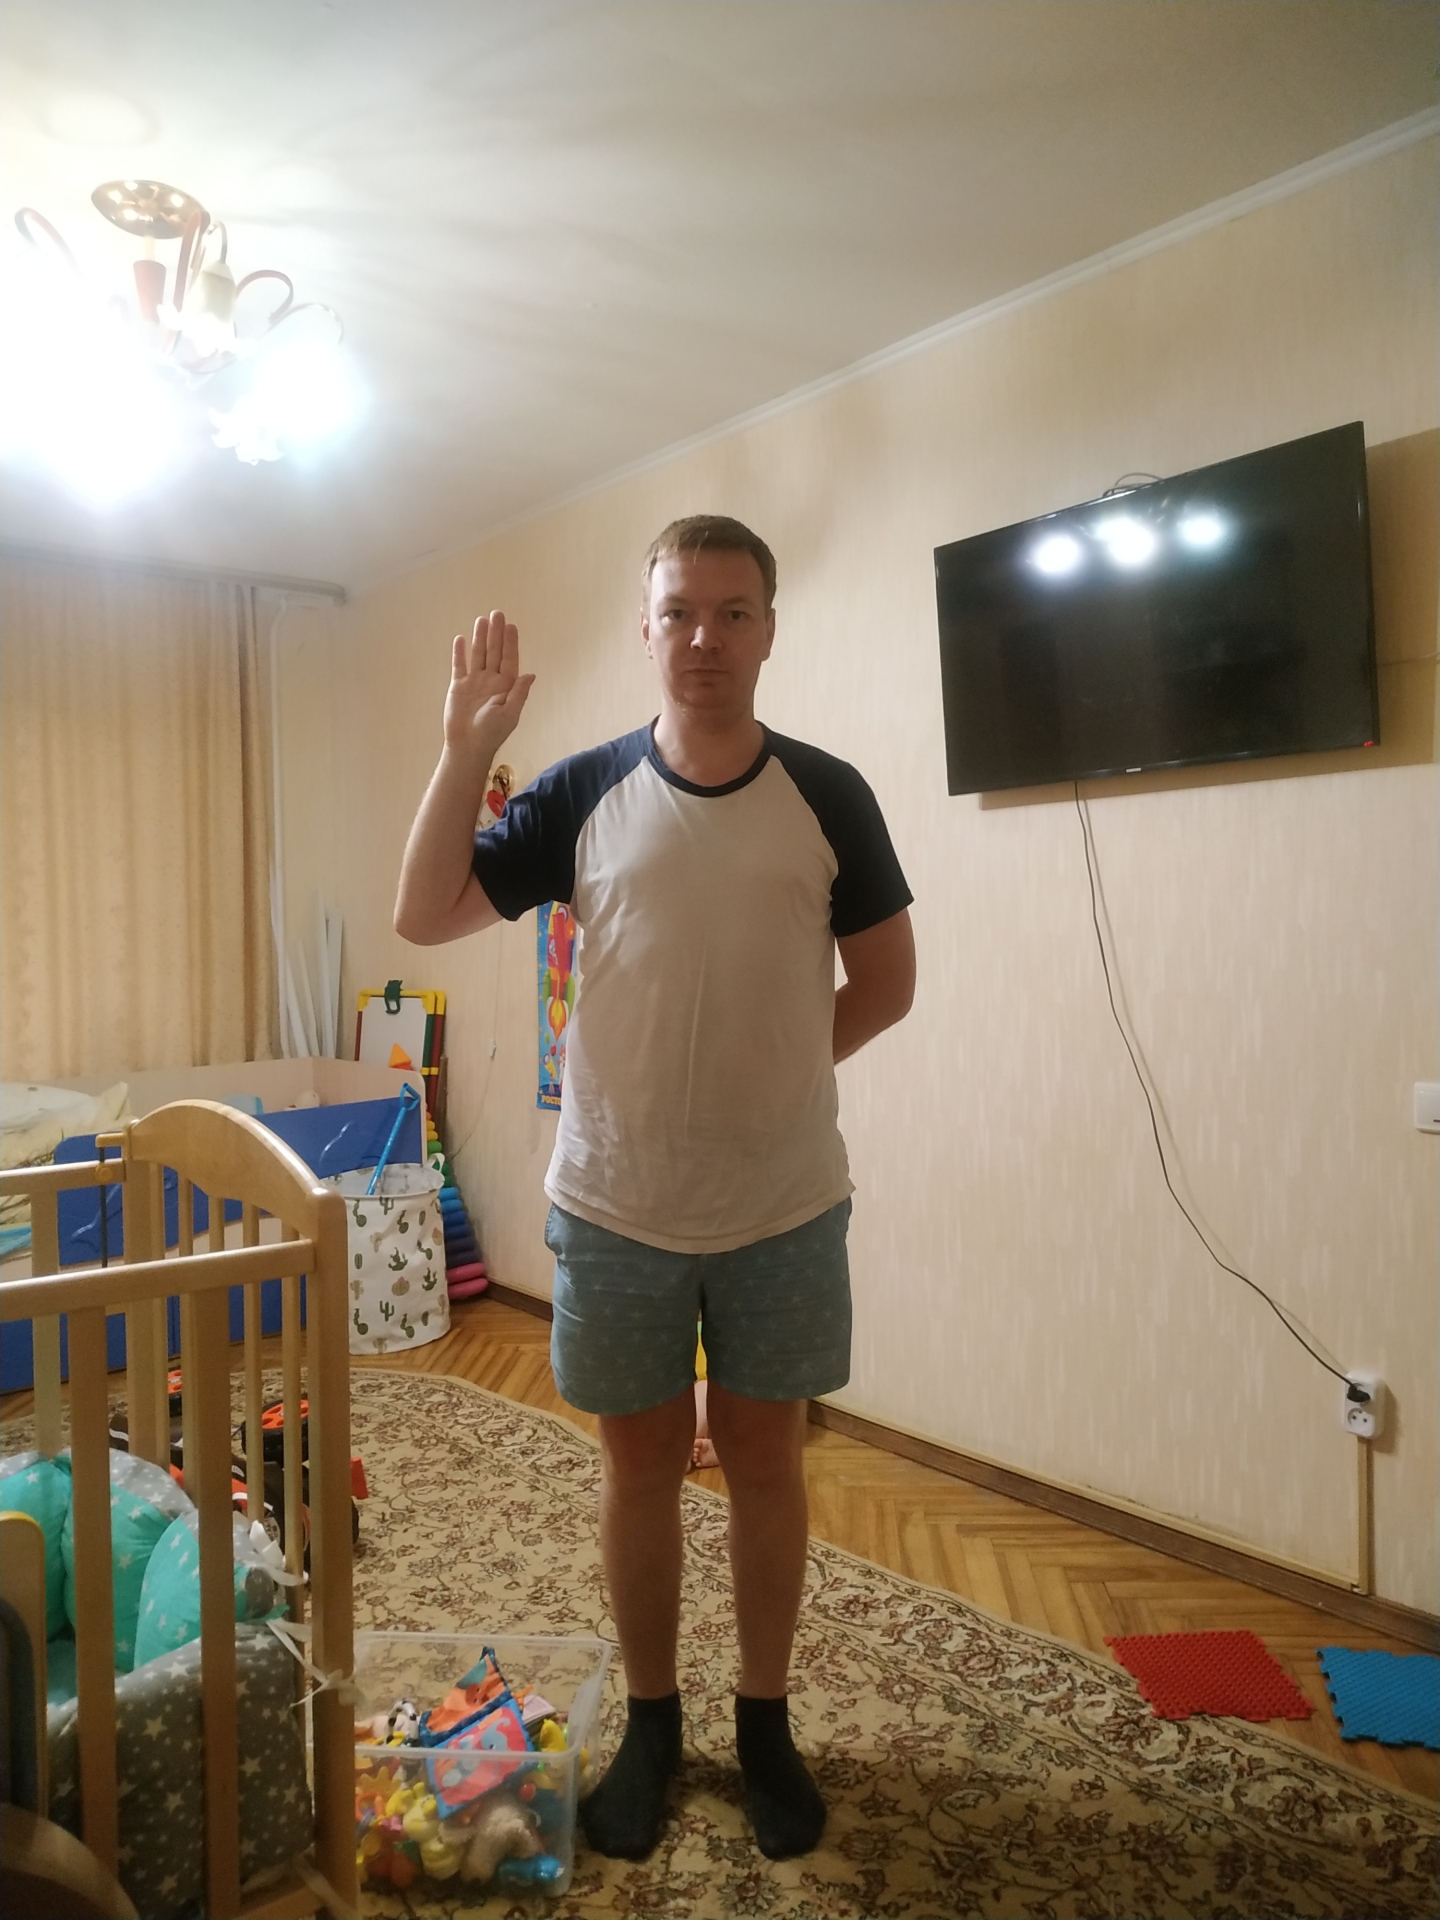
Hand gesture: stop